Lachapelle-en-Blaisy

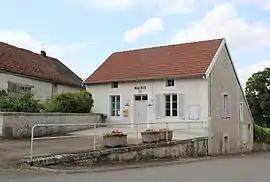
The town hall in Lachapelle-en-Blaisy

Lachapelle-en-Blaisy is a commune in the Haute-Marne department in north-eastern France.